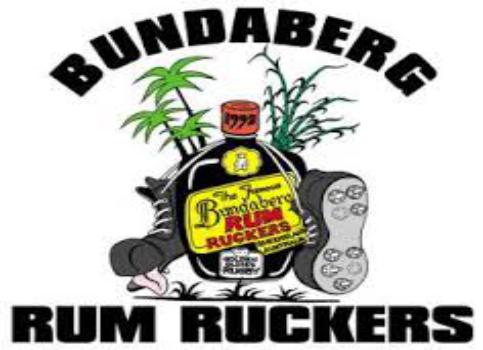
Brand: Bundaberg
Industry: Food